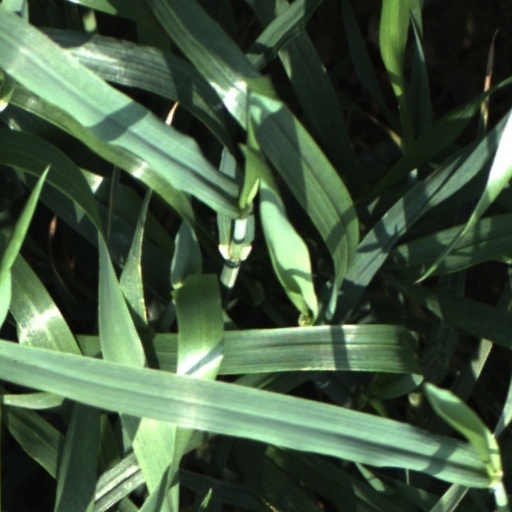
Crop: wheat